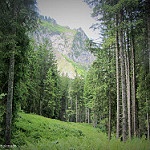
Label: forest